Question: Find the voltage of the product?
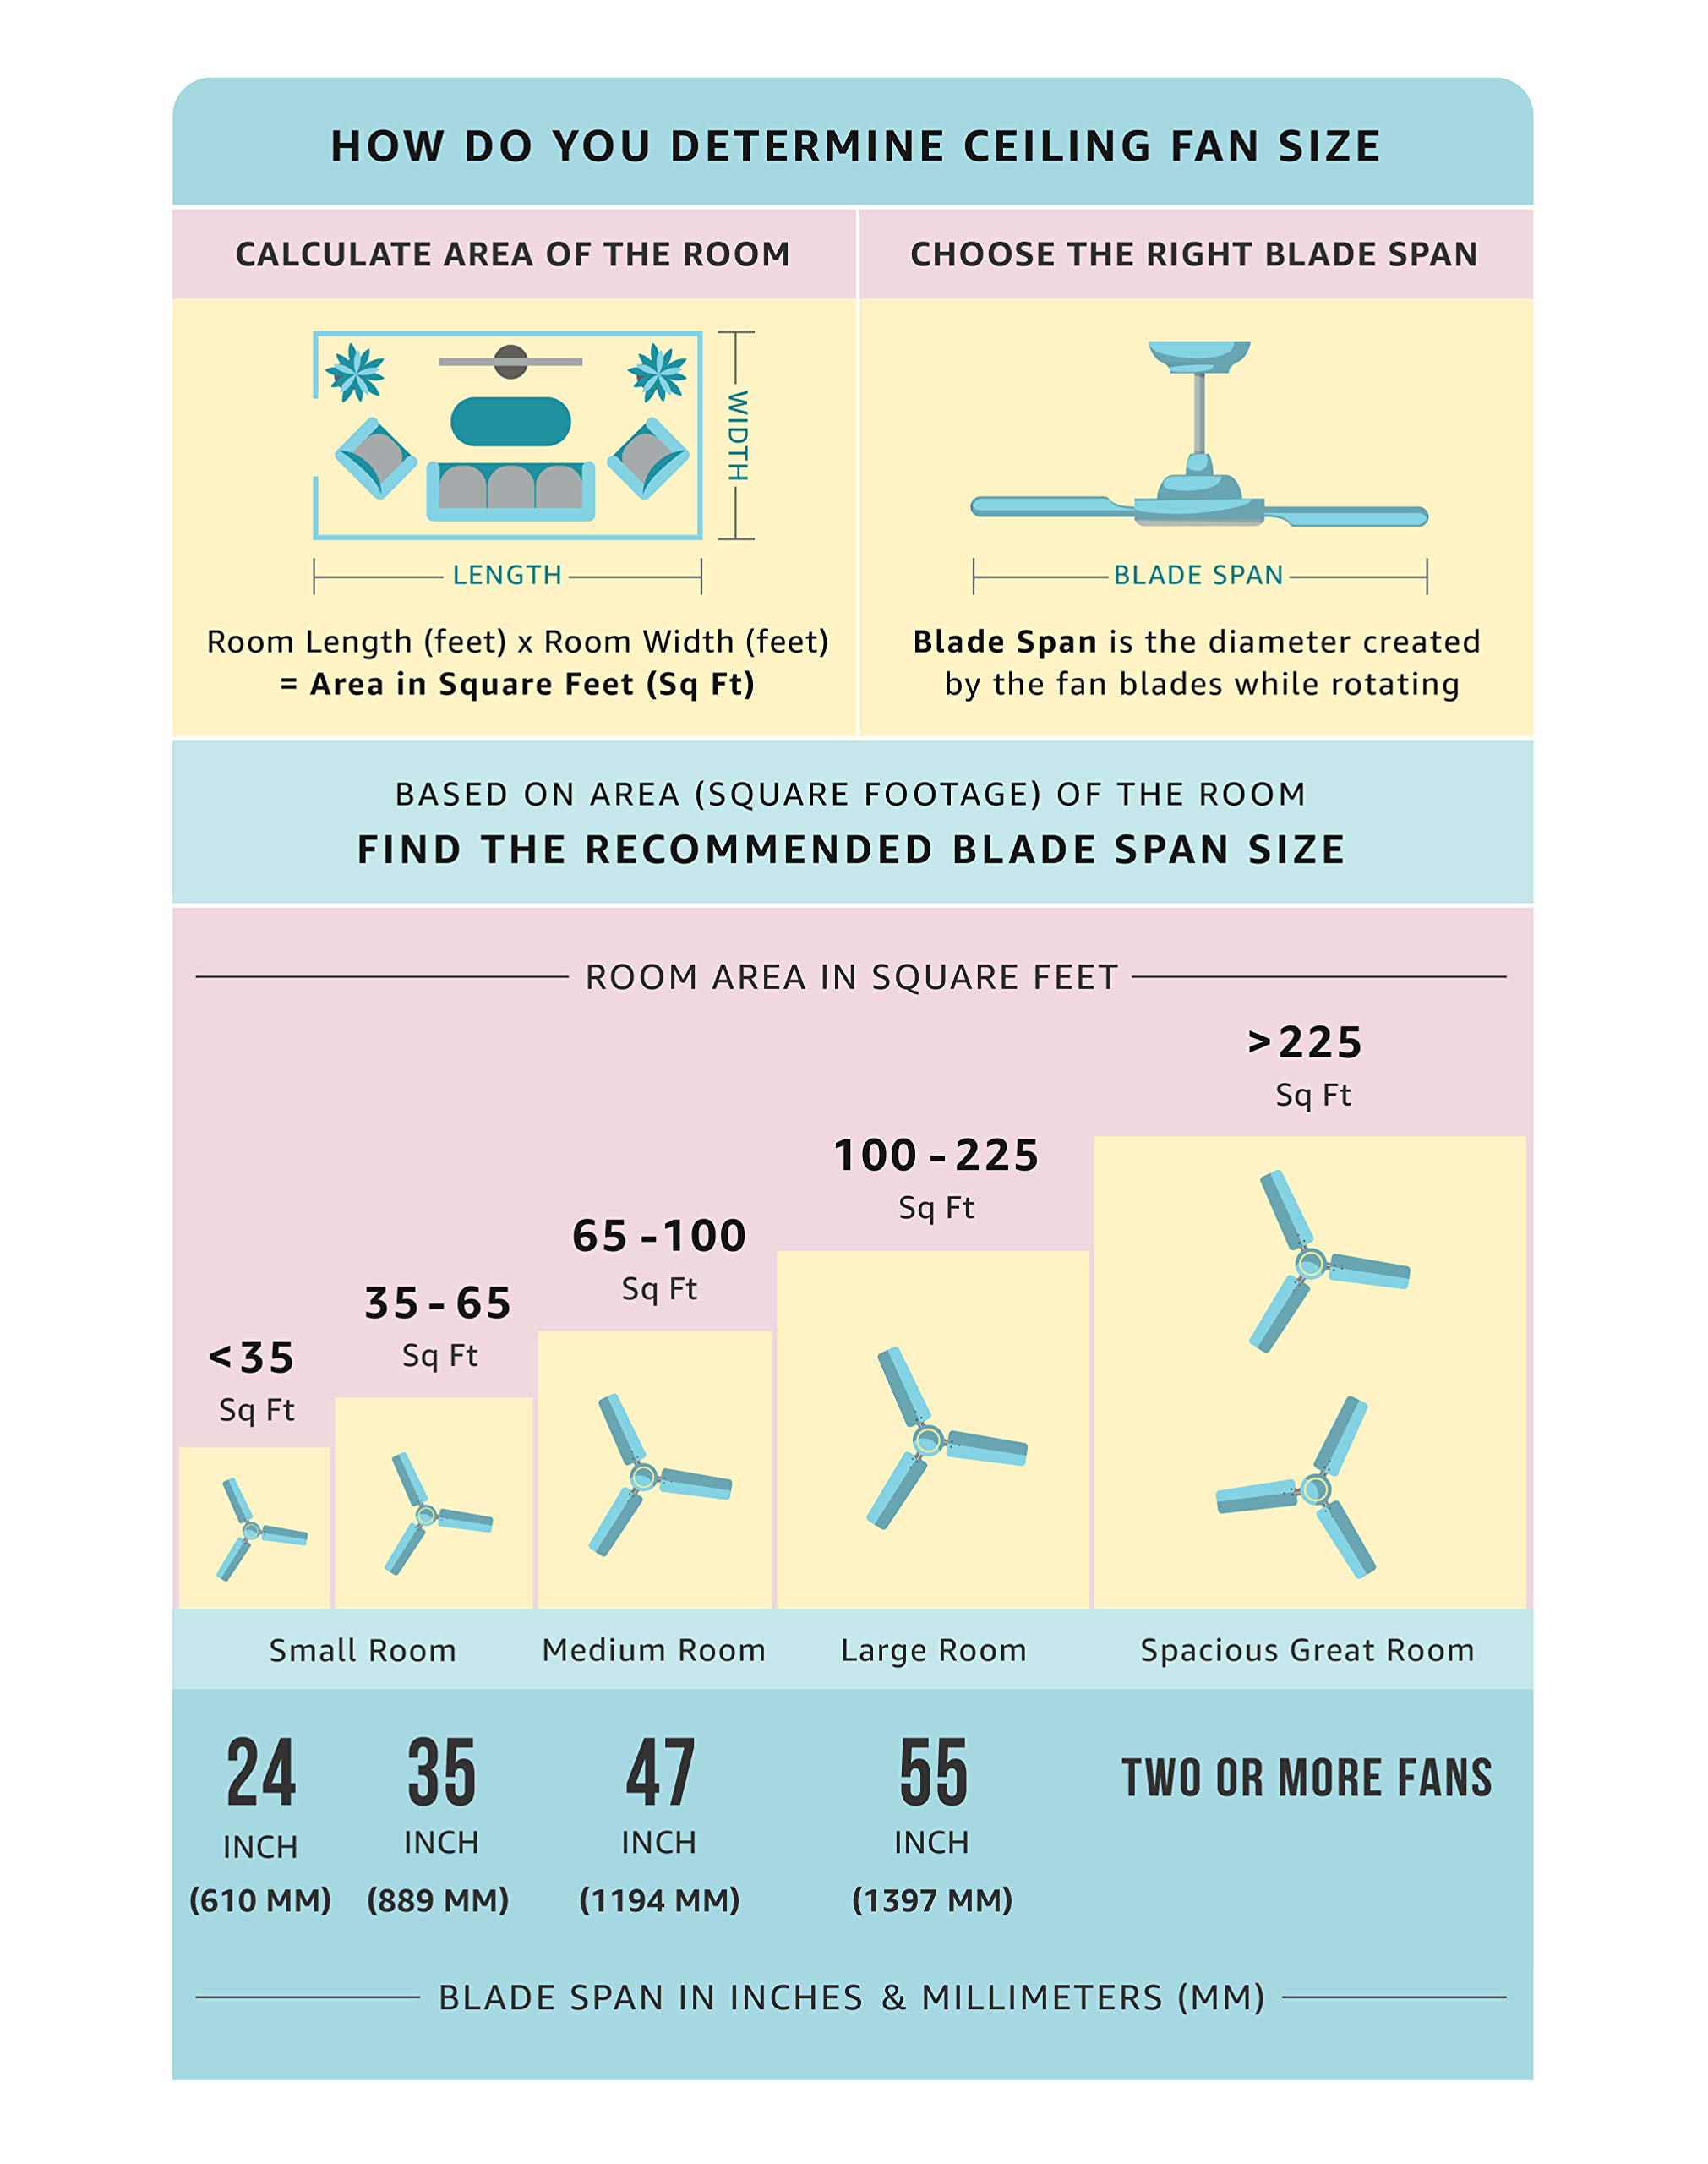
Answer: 35.0 volt